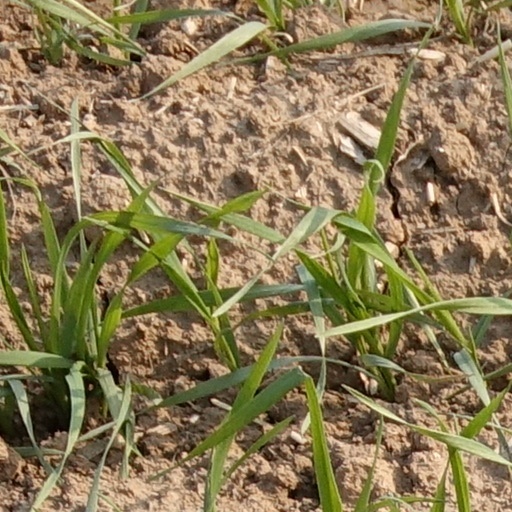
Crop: wheat